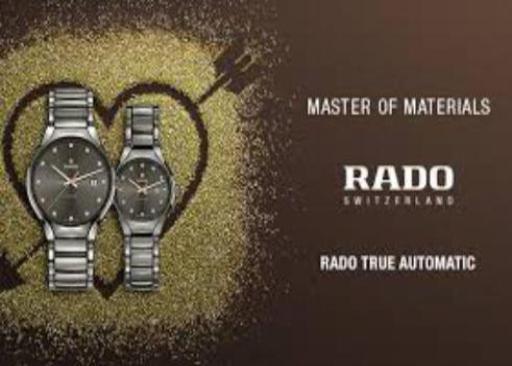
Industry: Clothes